Blue-gray

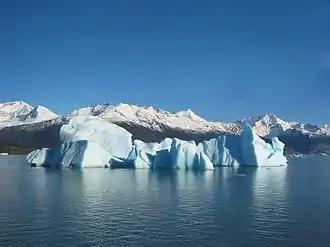
An iceberg in Argentina

Blue bell is a shade of blue-gray. It is also a Crayola color. It represents the bluebell flower.